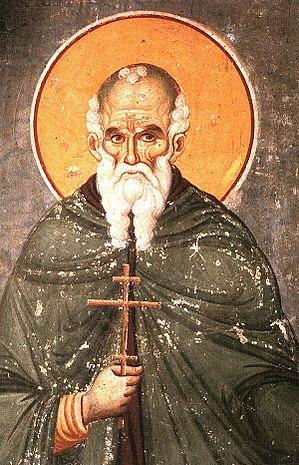
Auréole entourant la tête d'Athanase l'Athonite. Athanase l'Athonite, né vers 930. 日本語: 聖アサナシオス（アファナシイ）のイコン（メギスティ・ラヴラ修道院）. ქართული: წმ. ათანასე დიდი. 한국어: 아토니테 아타나시우스. Latina: S. Athanasius Athonia: icon aevi posterioris. മലയാളം: അഥോസിലെ അത്തനാസിയൂസ്. Norsk nynorsk: St. Athanasios av Athos (Sv. Afanasy Afonsky). Русский: Афанасий Афонский. Srpskohrvatski / српскохрватски: Svetog Atanasija Atonskog. Українська: Афанасій Афонський
Athanase l'Athonite ou Athanase de Trébizonde était un moine byzantin qui fonda la République monastique du Mont Athos. Saint, il est l'une des plus grandes figures du monachisme chez les chrétiens orientaux.
Cette page dresse une liste de personnalités nées au cours de l'année 930 :
Une auréole est un anneau de lumière disposé au-dessus d'une personne ou d'un personnage.